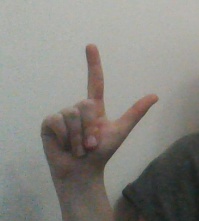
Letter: laam